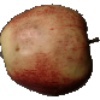
Label: red_apple